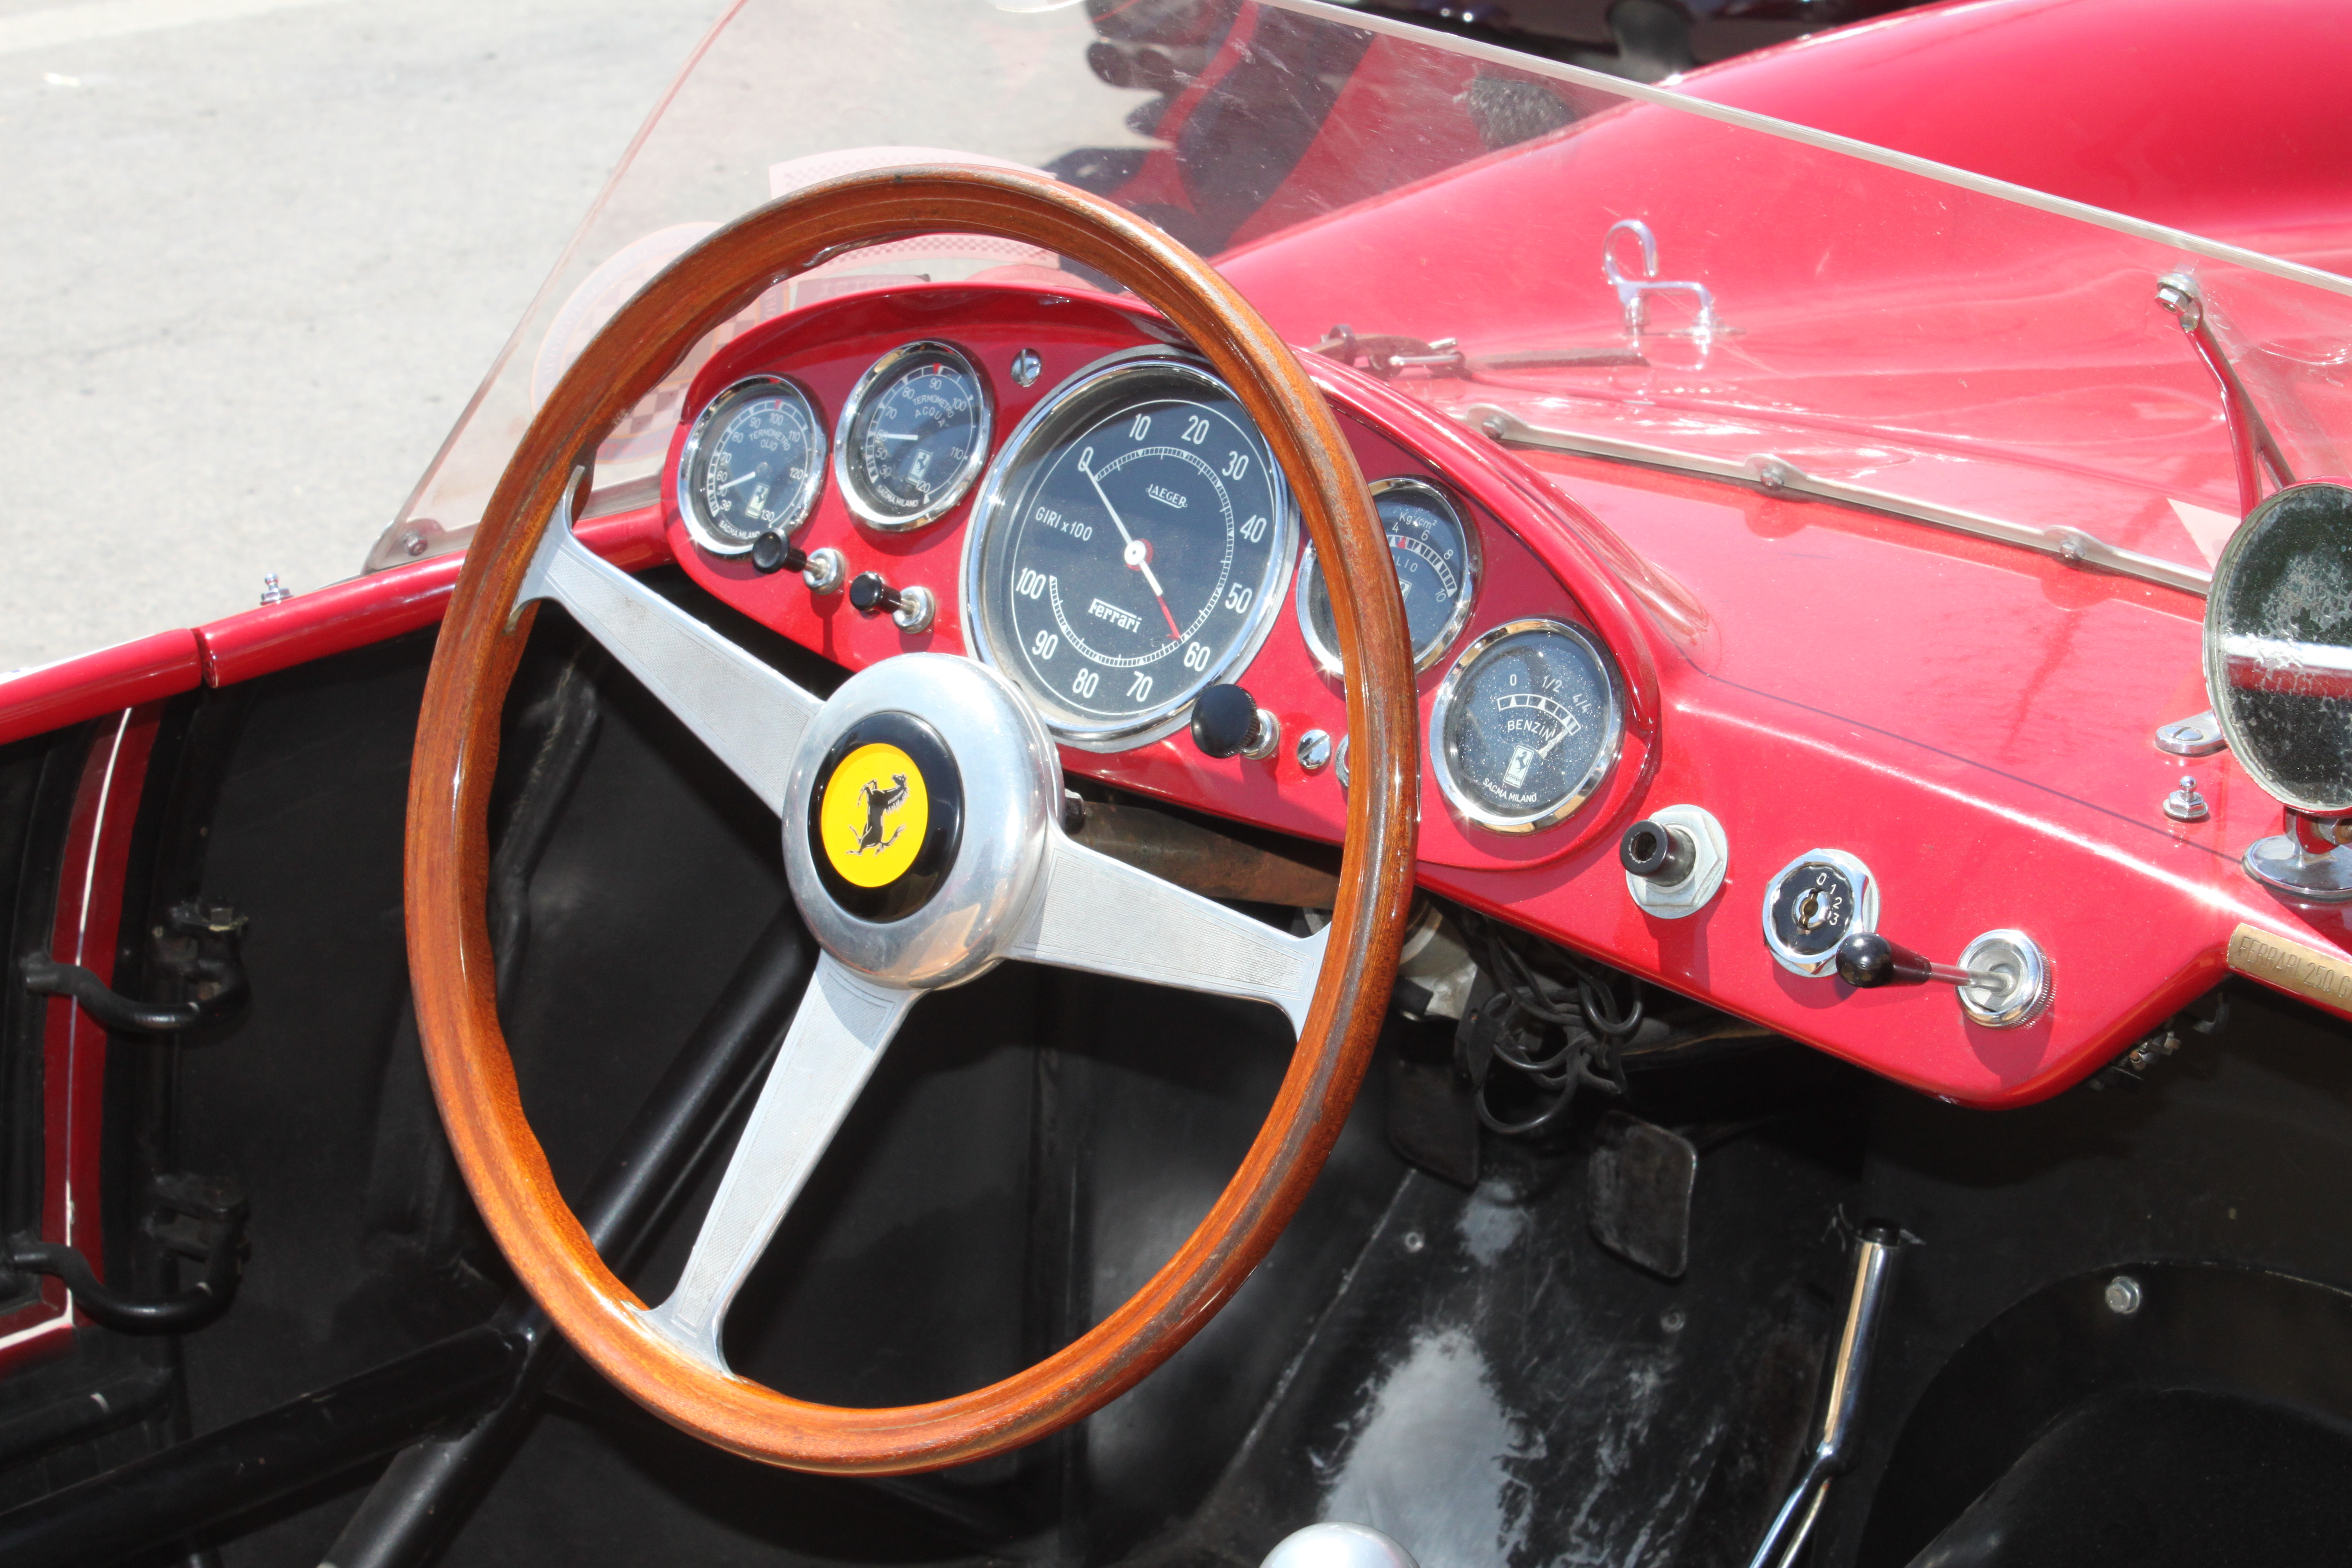
Chevrolet Dale Earnhardt Auto Show, Air Wing, American Muscle Car, auto, car, Auto Photography, Automotive Portrait, Bad Ass Car, car photo, car photography, Car Portrait, auto show, car wing, Catawba County, Catawba County NC, Catawba County North Carolina, Dale Earnhardt Chevrolet, depth of field, dodge, Dodge Viper ACR, exotic car, fast car, FCA, Fourth Generation Viper, green car, hot rod, muscle car, NC Car Show, North Carolina Car Show, performance car, Phase ZB II, race car, sports car, Street Legal, super car, The Dale Earnhardt Chevrolet Auto Show, vehicle, Viper ACR, World Cars, motor vehicle, automotive design, worm viper, Automobile exterior, city car, viper venom twin turbo, wheel, compact car, luxury vehicle, land vehicle, steering part, steering wheel, ferraris, vintage car, antique car, center console, ferrari 250 gto